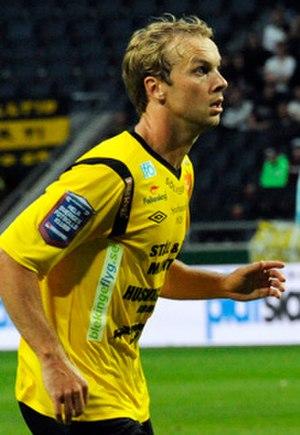
Craig Henderson, né le 24 juin 1987 à Lower Hutt en Nouvelle-Zélande, est un footballeur international néo-zélandais évoluant au poste de milieu de terrain au Indy Eleven en NASL.